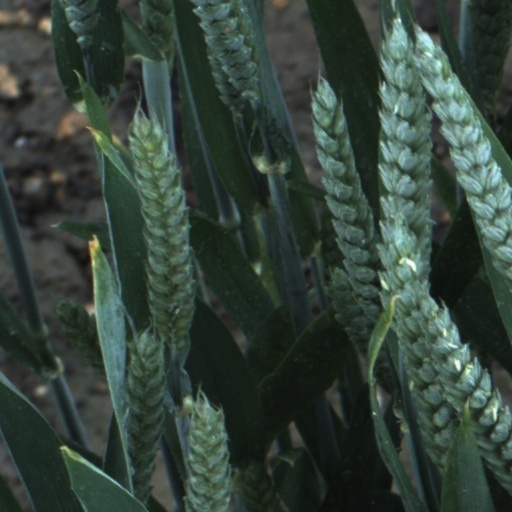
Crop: wheat